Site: brandenburg
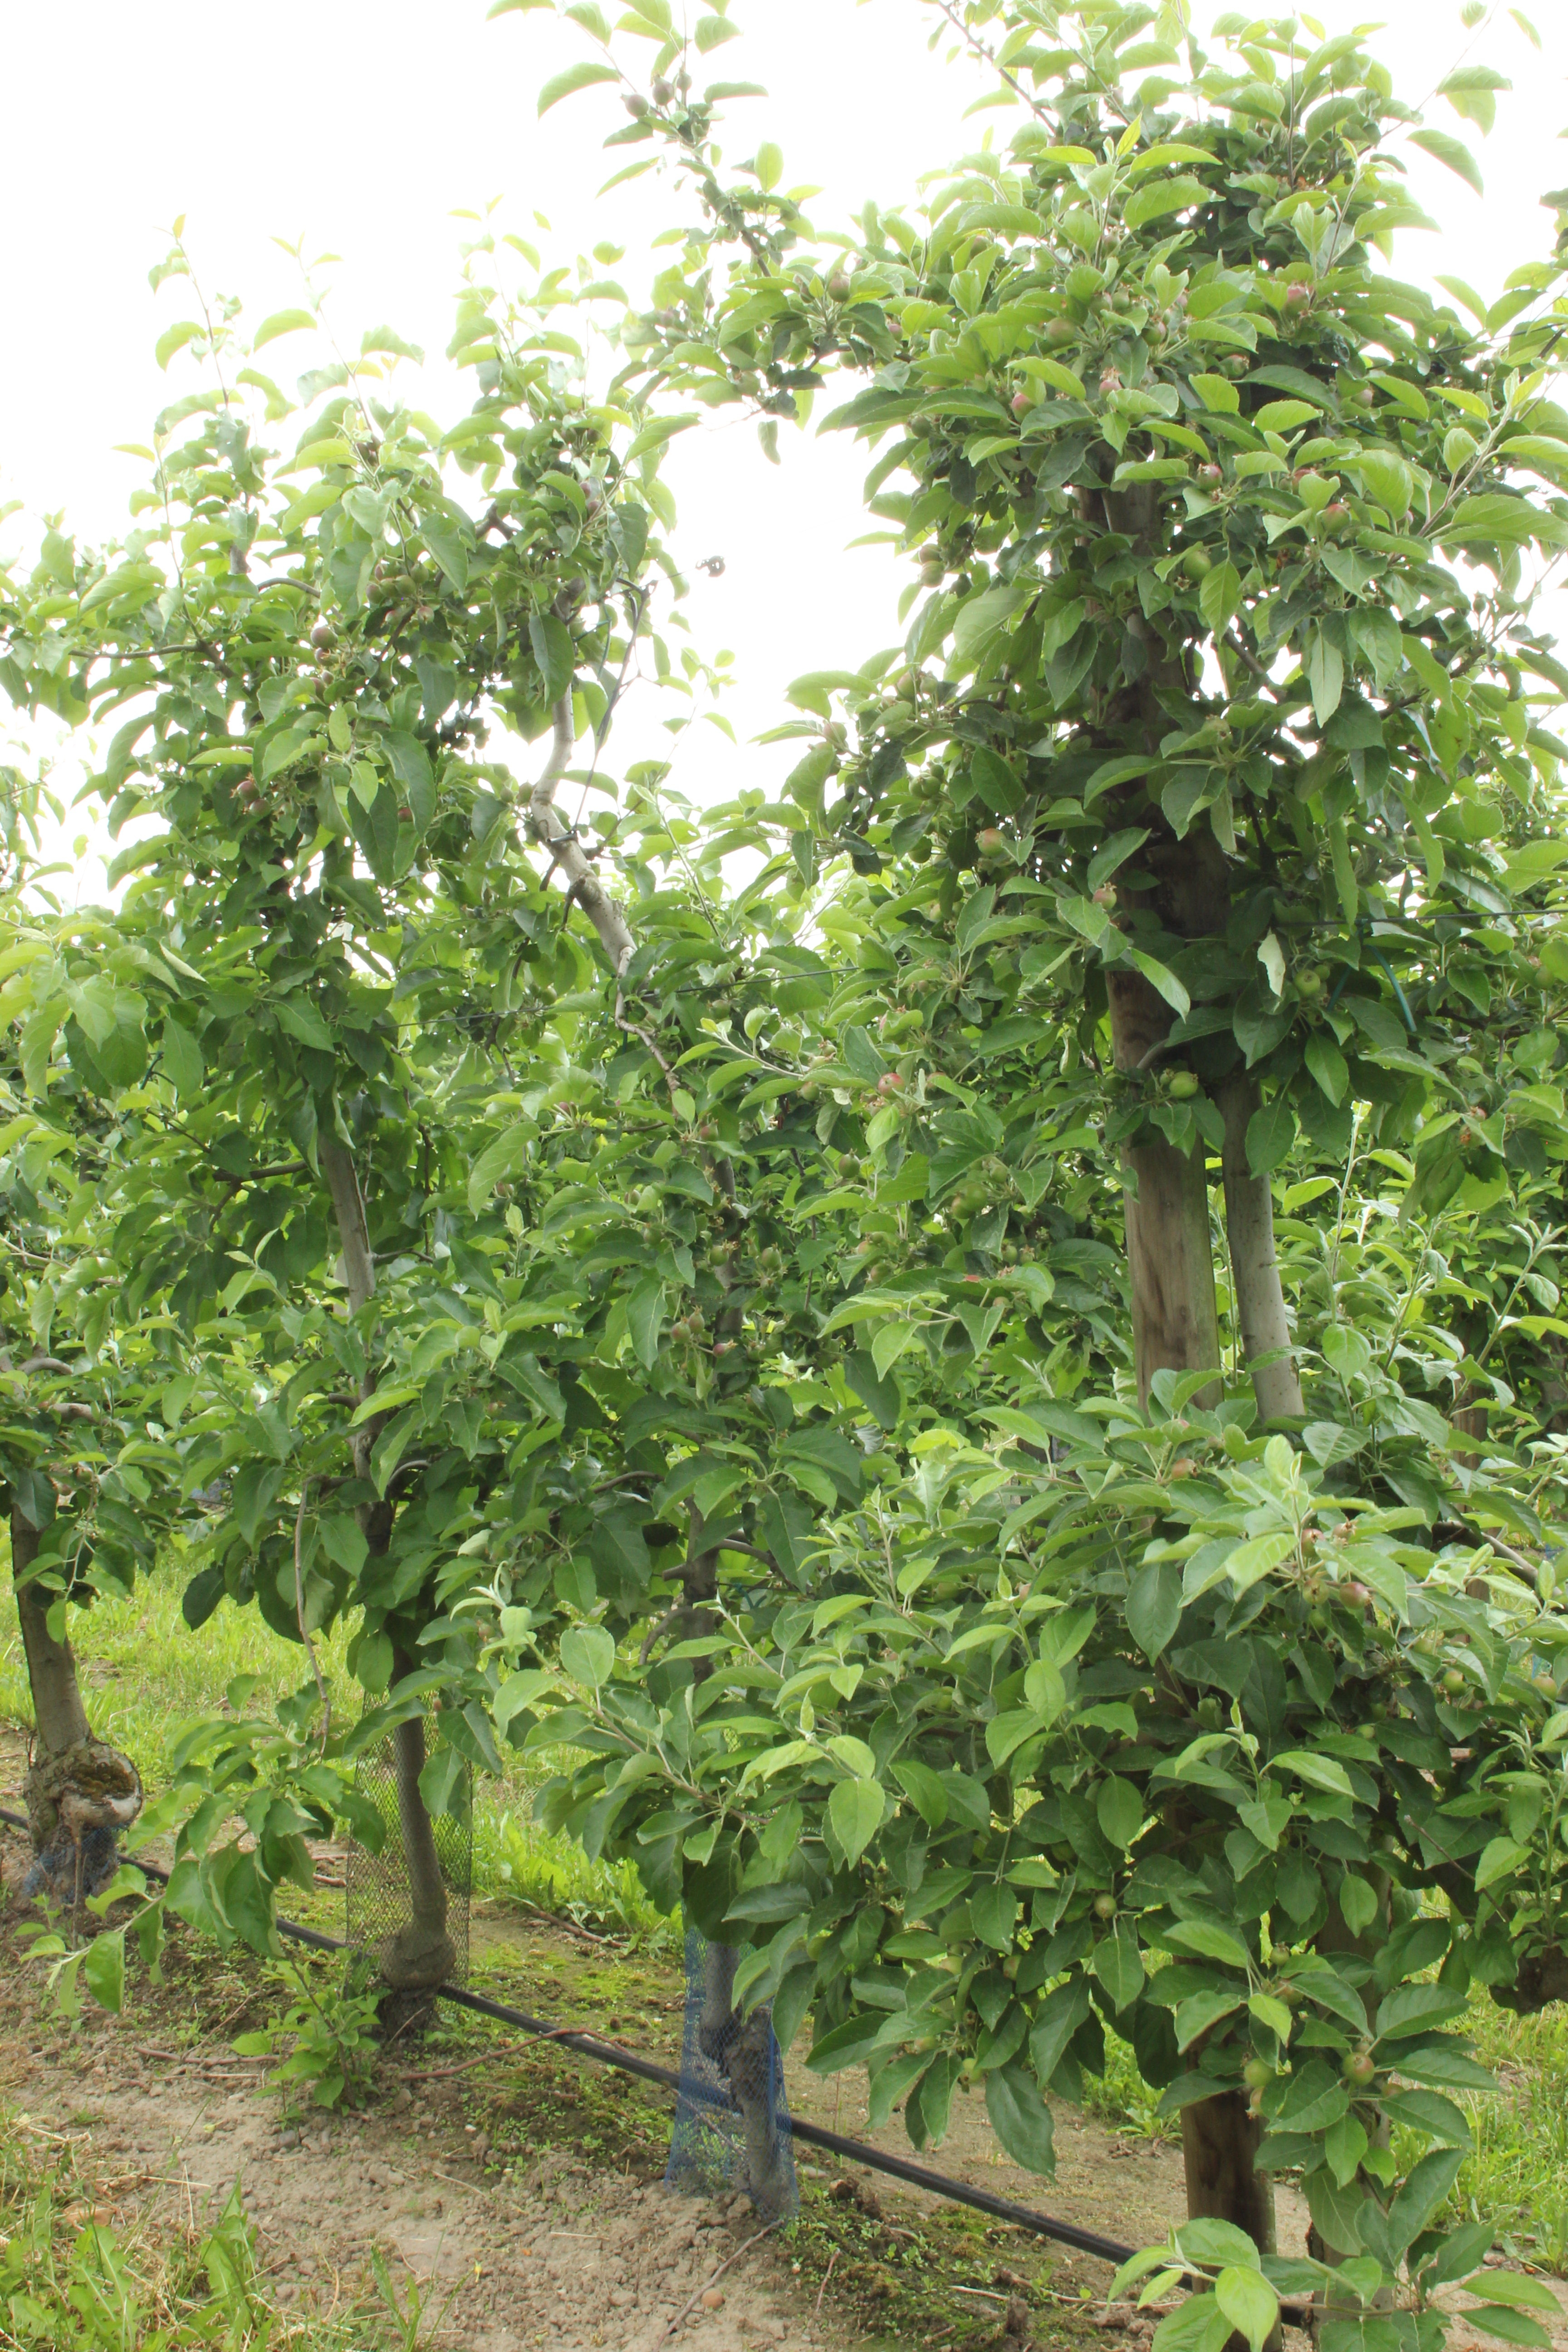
Growth stage (BBCH 72): Development of fruit